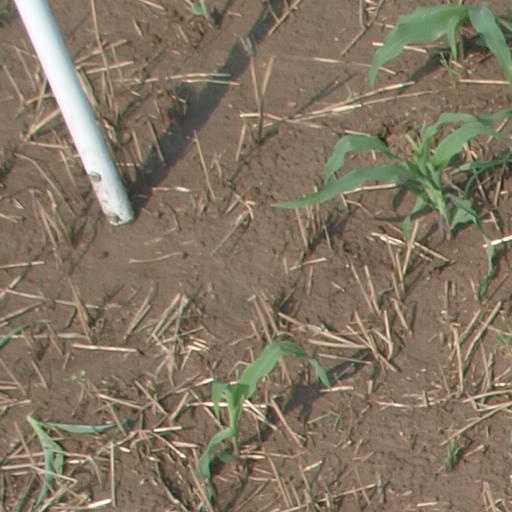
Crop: maize; corn